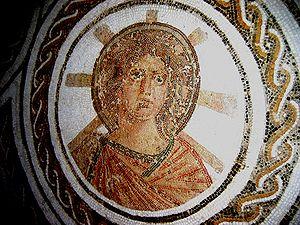
Dans la mythologie grecque, Hélios est le dieu du Soleil personnifié, souvent représenté avec une couronne rayonnante et chevauchant un char à travers le ciel.